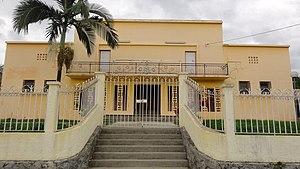
Salle du Colisée de Bourail
Bourail est une commune française de Nouvelle-Calédonie sur la côte ouest de la Grande Terre, au nord de la Province Sud, côté ouest, à environ 160 km au nord-ouest de Nouméa, sur la RT1, au nord de La Foa, Farino, Moindou et Sarraméa, au sud de Poya, Pouembout, Koné et Voh.